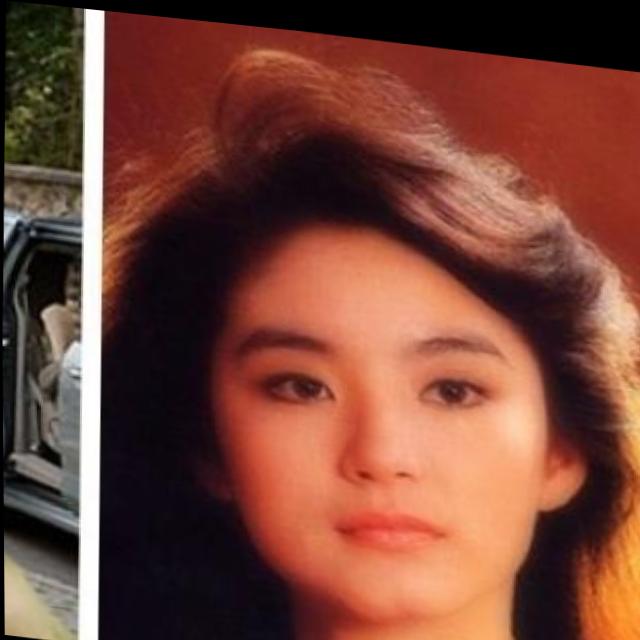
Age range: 13-20